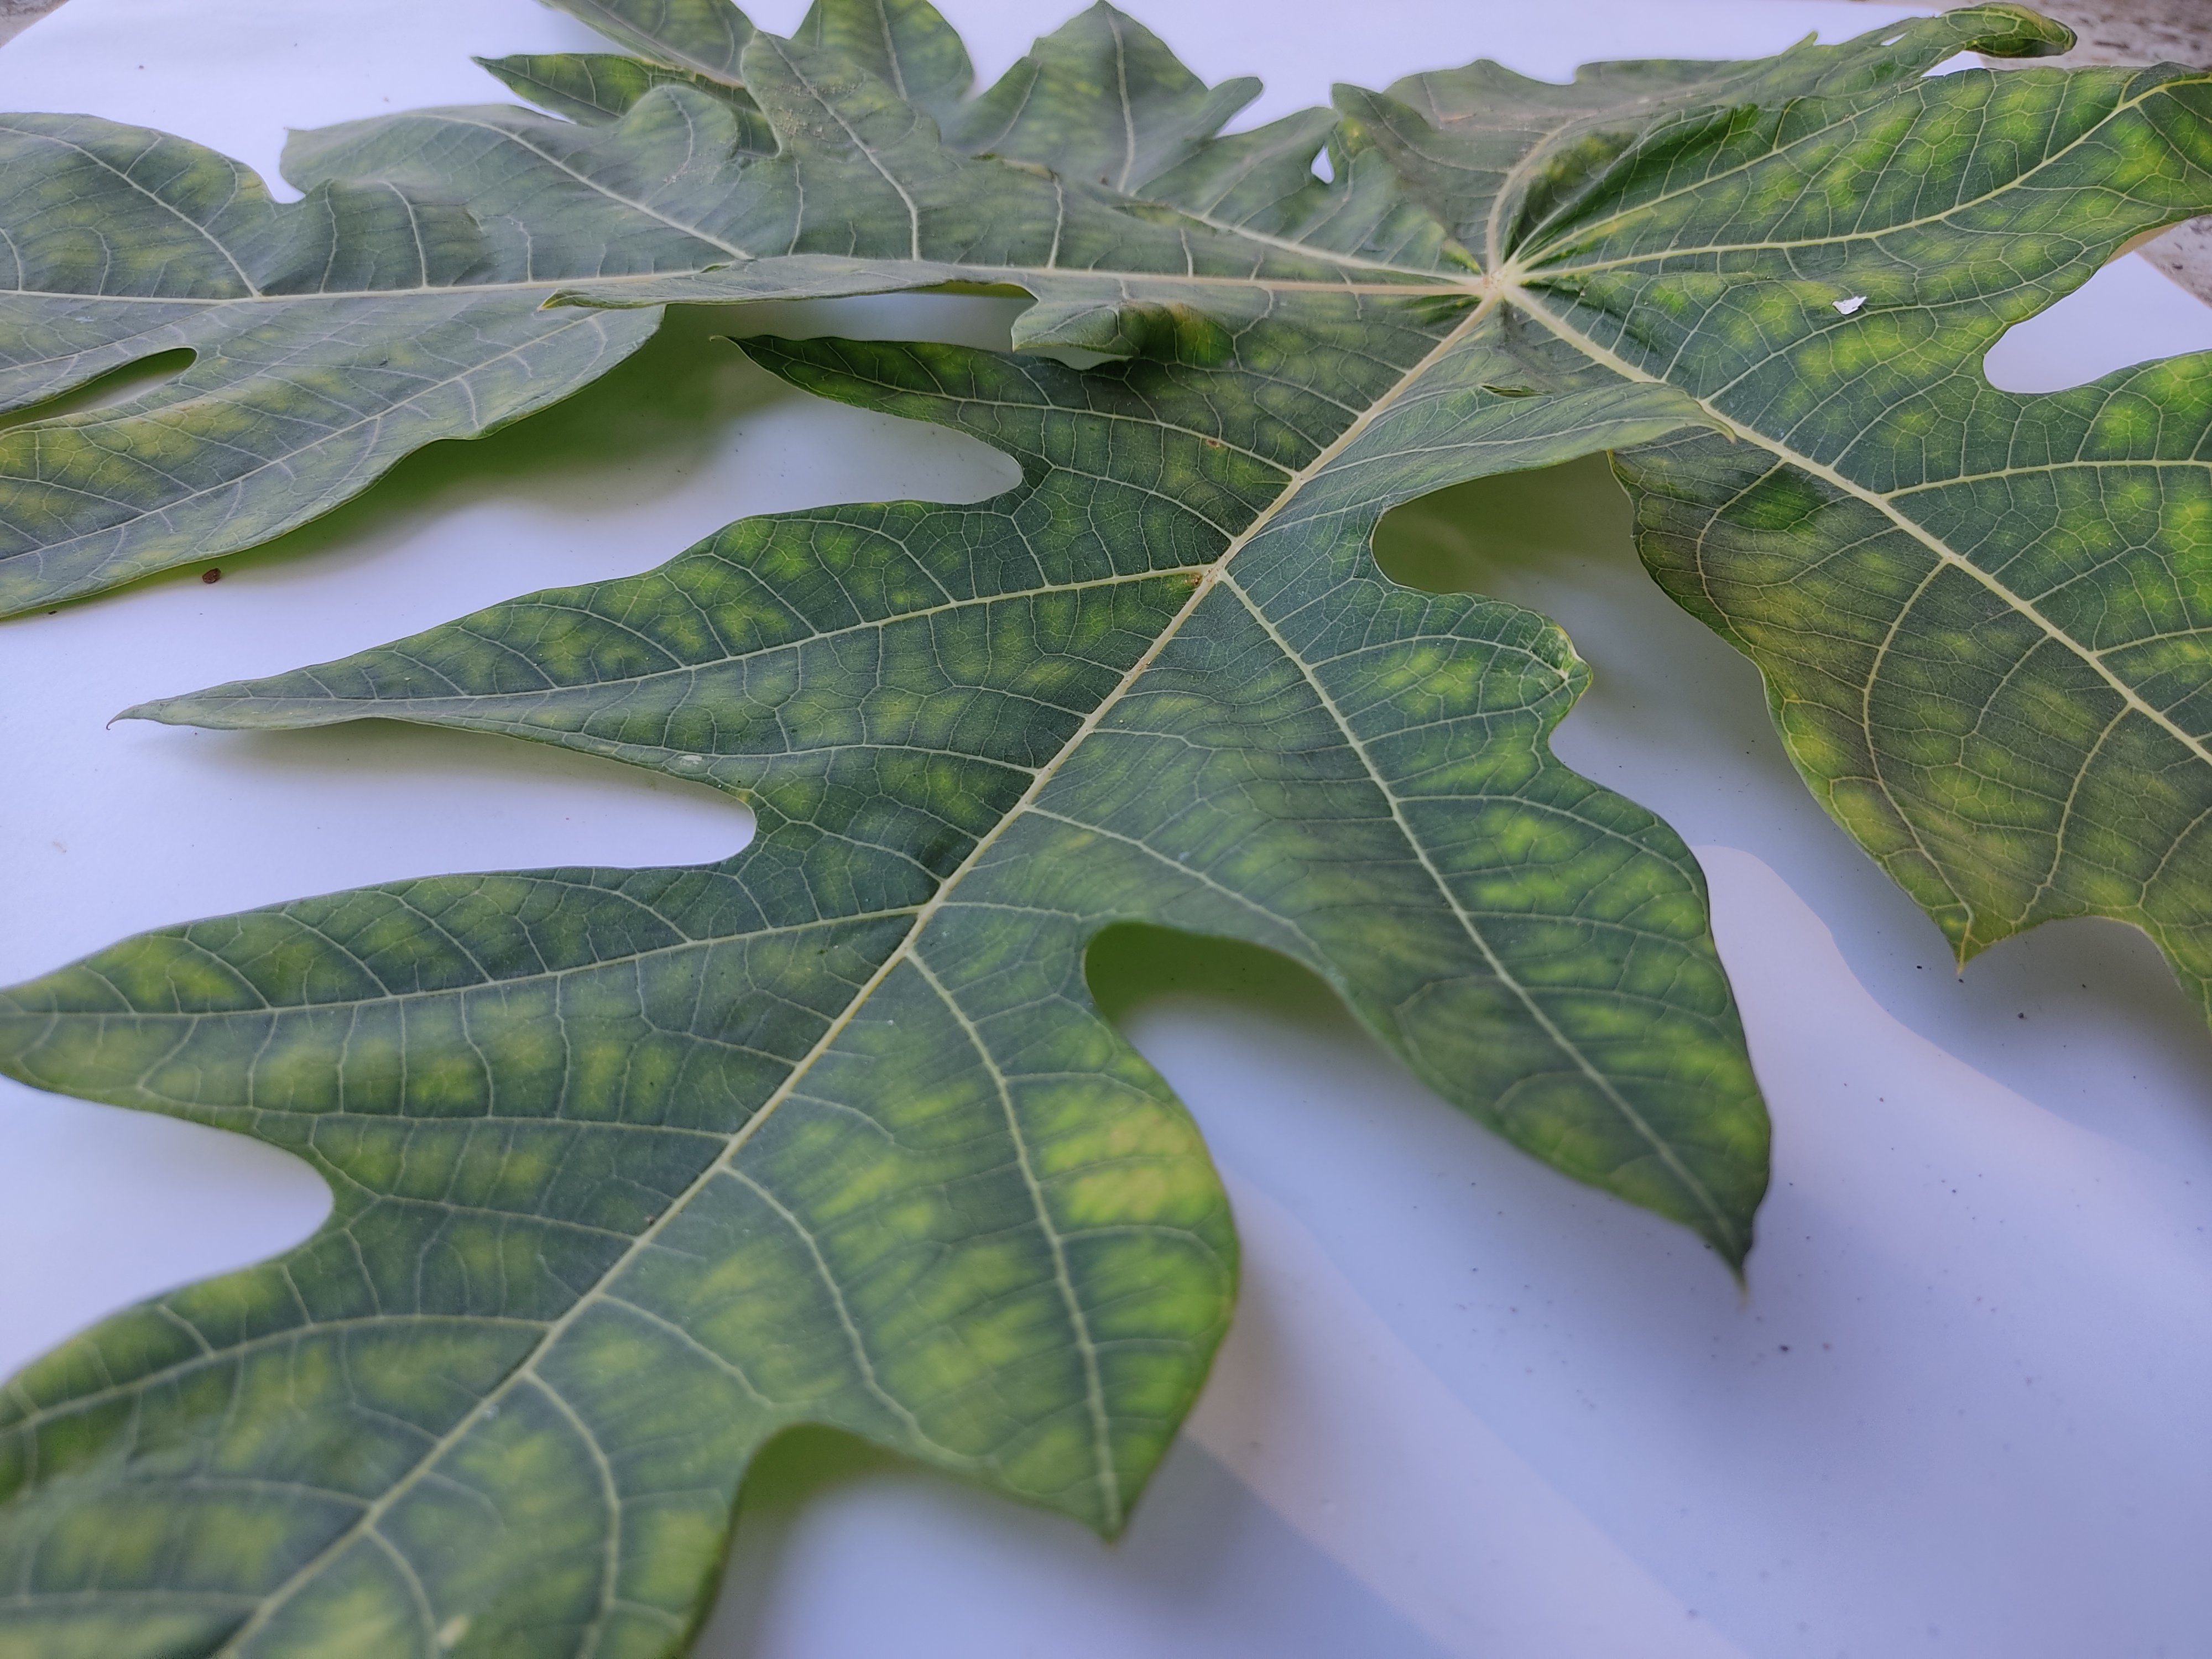
Label: Ring Spot